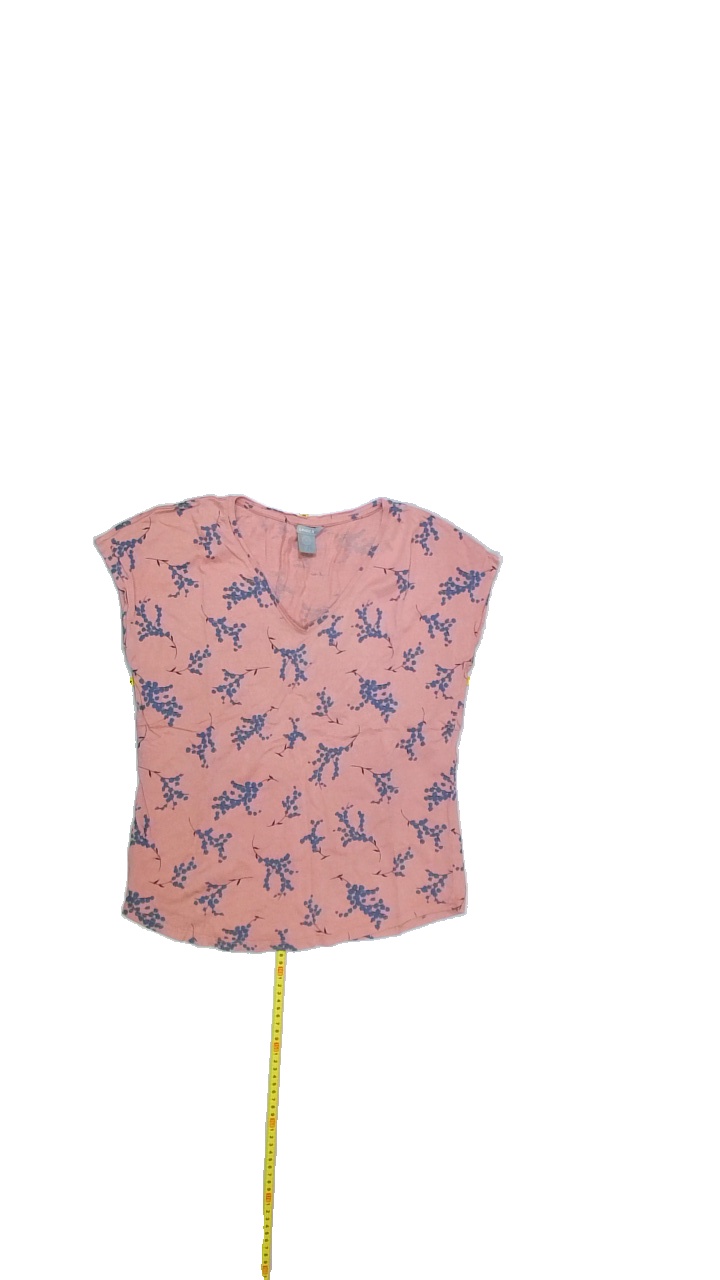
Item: T-shirt (Ladies)
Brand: Lindex
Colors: Pink, Blue
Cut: Regular, V-collar
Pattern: Floral print
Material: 100%cotton
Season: All
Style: No trend
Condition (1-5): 3
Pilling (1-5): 3
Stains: No
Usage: Export
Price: <50